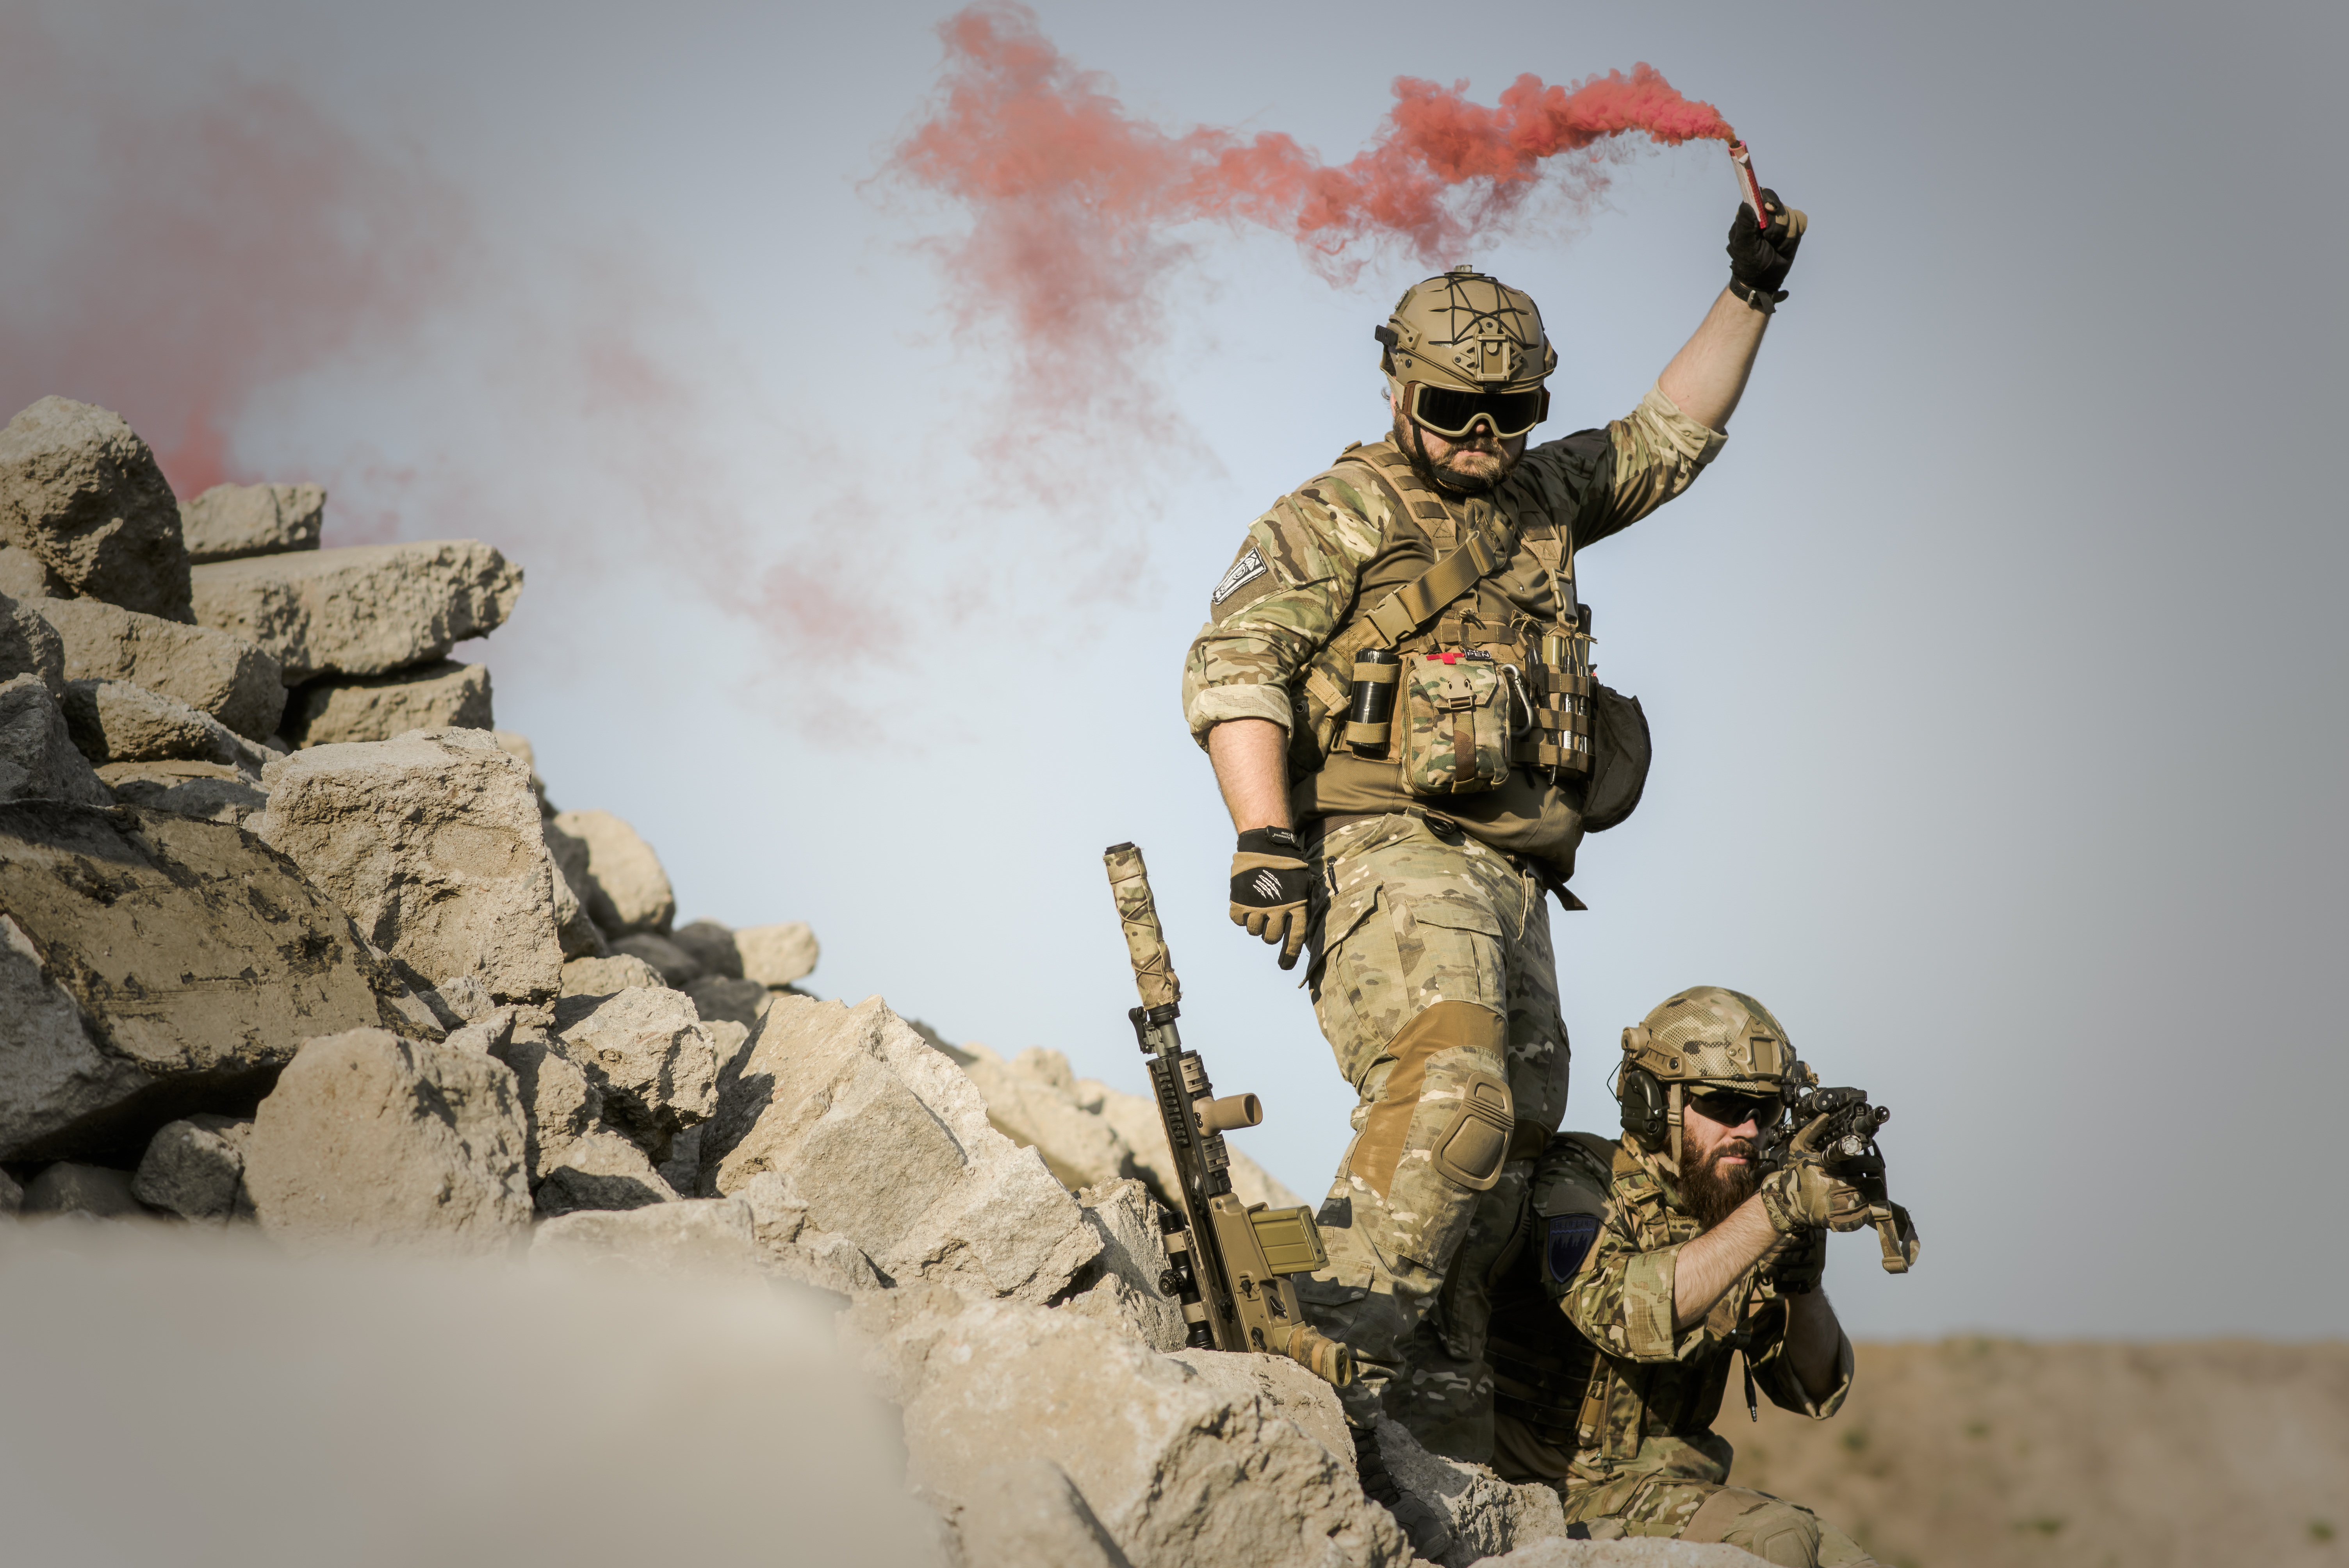
man, nature, outdoor, sand, person, group, people, sport, desert, adventure, backpack, smoke, military, young, soldier, army, action, freedom, extreme, lifestyle, weapon, security, activity, war, team, danger, kill, shoot, guns, police, attack, terrorism, terror, special, swat, killer, active, conflict, troop, pistol, shooter, marines, assault, infantry, gunshow, armed, reconnaissance, terrorist, adventure travel, asg, marksman, mercenary